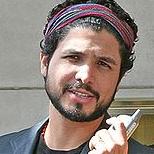
Age: 28